Qin's wars of unification

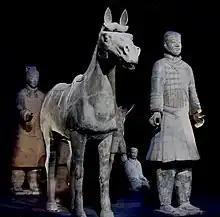
Qin horse and handler

In 226 BC, Qin forces led by Wang Ben had attacked Chu and conquered ten cities. Two years later, Ying Zheng, the King of Qin, called for a meeting with his subjects to discuss the Qin invasion of Chu. Wang Jian felt that they needed at least 600,000 troops for the campaign, while Li Xin claimed that 200,000 troops would suffice. Ying Zheng chose to follow Li Xin's idea, ordering him and Meng Tian to lead 200,000 troops to attack Chu. Wang Jian claimed that he was ill and retired to recuperate at home.